Perimeter intrusion detection

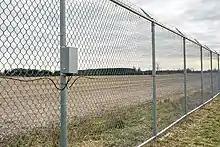
A fence-mounted perimeter intrusion detection system installed on a chain link fence.

A perimeter intrusion detection system (PIDS) is a device or sensor that detects the presence of an intruder attempting to breach the physical perimeter of a property, building, or other secured area. A PIDS is typically deployed as part of an overall security system and is often found in high-security environments such as correctional facilities, airports, military bases, and nuclear plants.